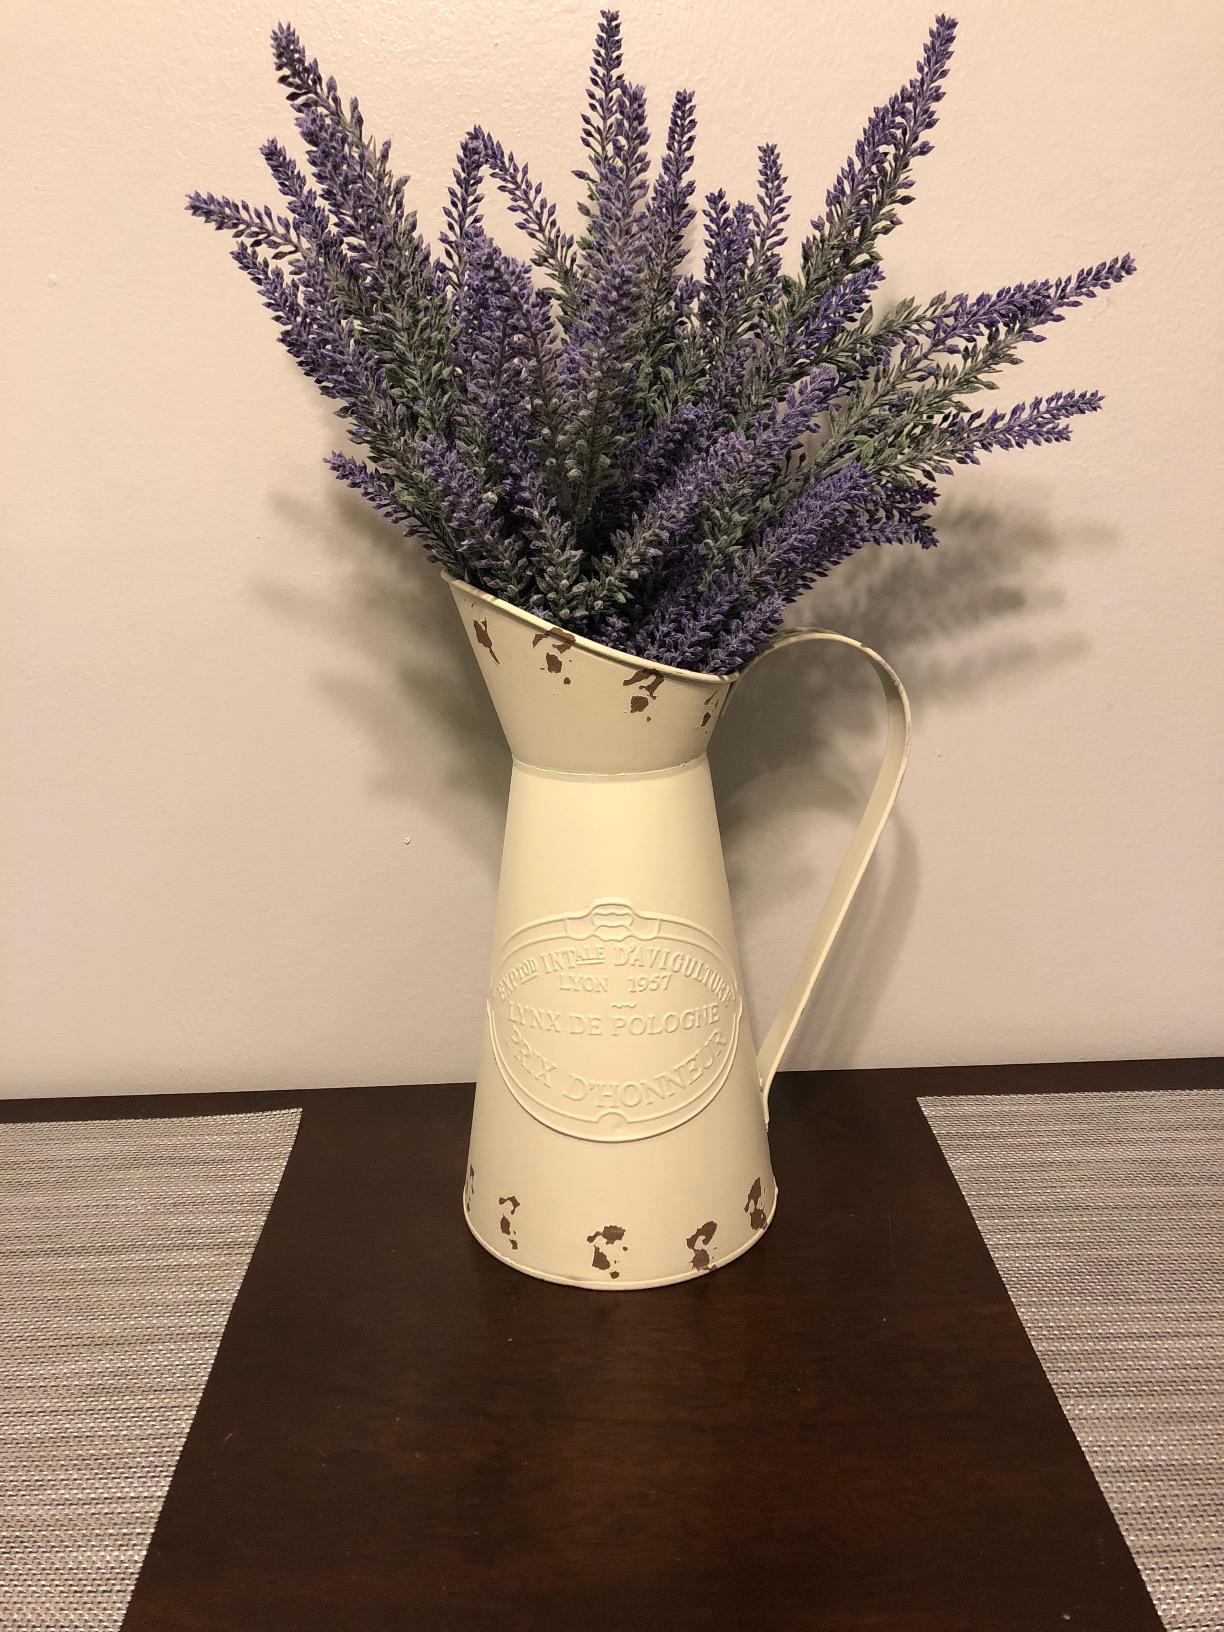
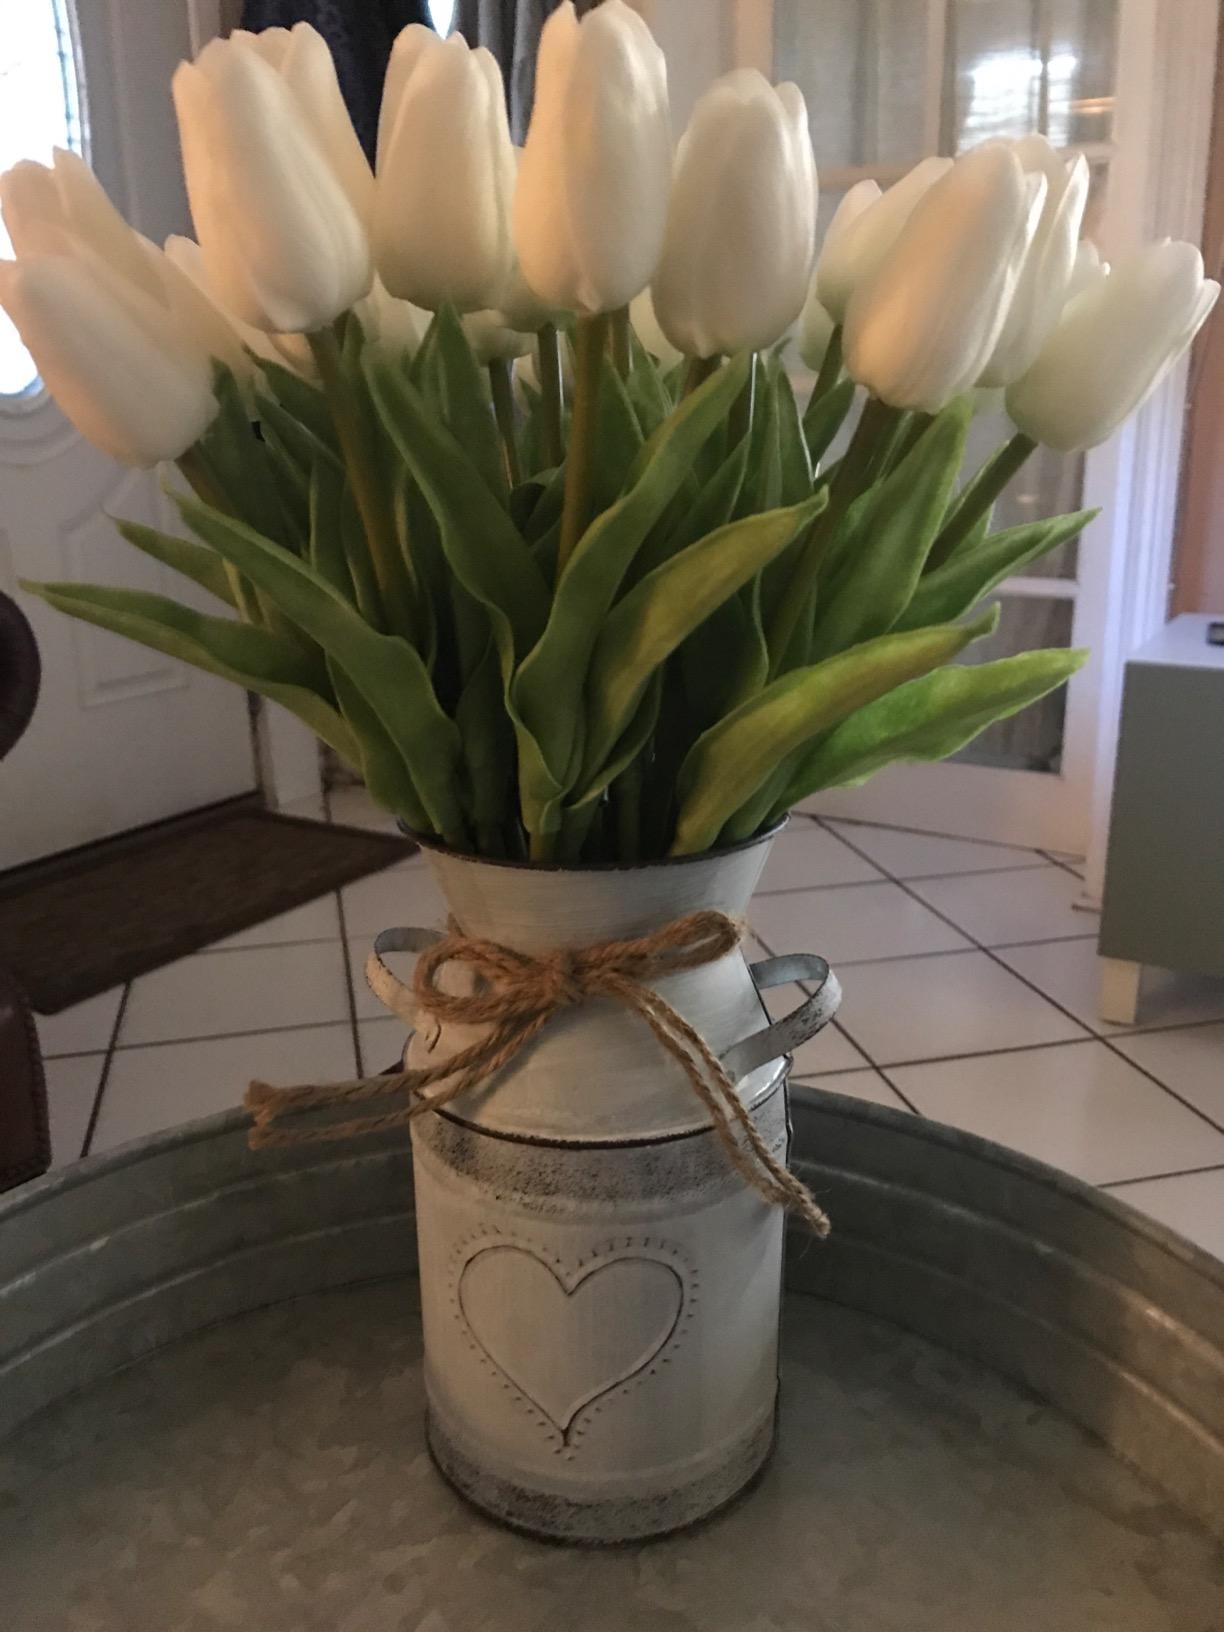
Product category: vase
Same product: no